Flag of Martinique

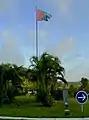
A damaged nationalist Martinique flag in 2008

The ("red-green-black") flag, or "nationalist flag" is the preferred symbol of Martinican independence activists. It was designed by Guy Cabort-Masson and Alex Ferdinand in 1968 and secretly transferred to Martinique in 1971.